TMA-4 mine

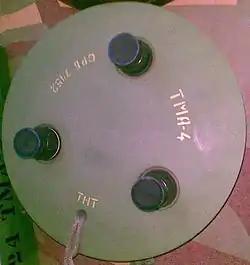
A TMA-4

The TMA-4 is a circular plastic cased Yugoslavian minimum metal anti-tank blast mine. It is a modernized version of the TMA-3. The mine is basically a cast block of TNT with three fuze wells cut into it, encased in plastic. Three black plastic UTMA-4 fuzes are installed into the top surface of the mine. A thin rope carry handle is also provided. The small pressure plate area of the fuzes make the mine resistant to overpressure from explosive demining techniques. Additionally the low metal content of the mine make it very difficult to detect. Although no secondary fuze well is provided, it is possible that the mine could be fitted with improvised anti-handling devices.